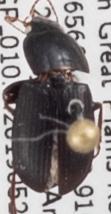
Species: Harpalus opacipennis
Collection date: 2019-05-28
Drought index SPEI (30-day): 1.052
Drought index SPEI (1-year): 1.526
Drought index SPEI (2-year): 0.71